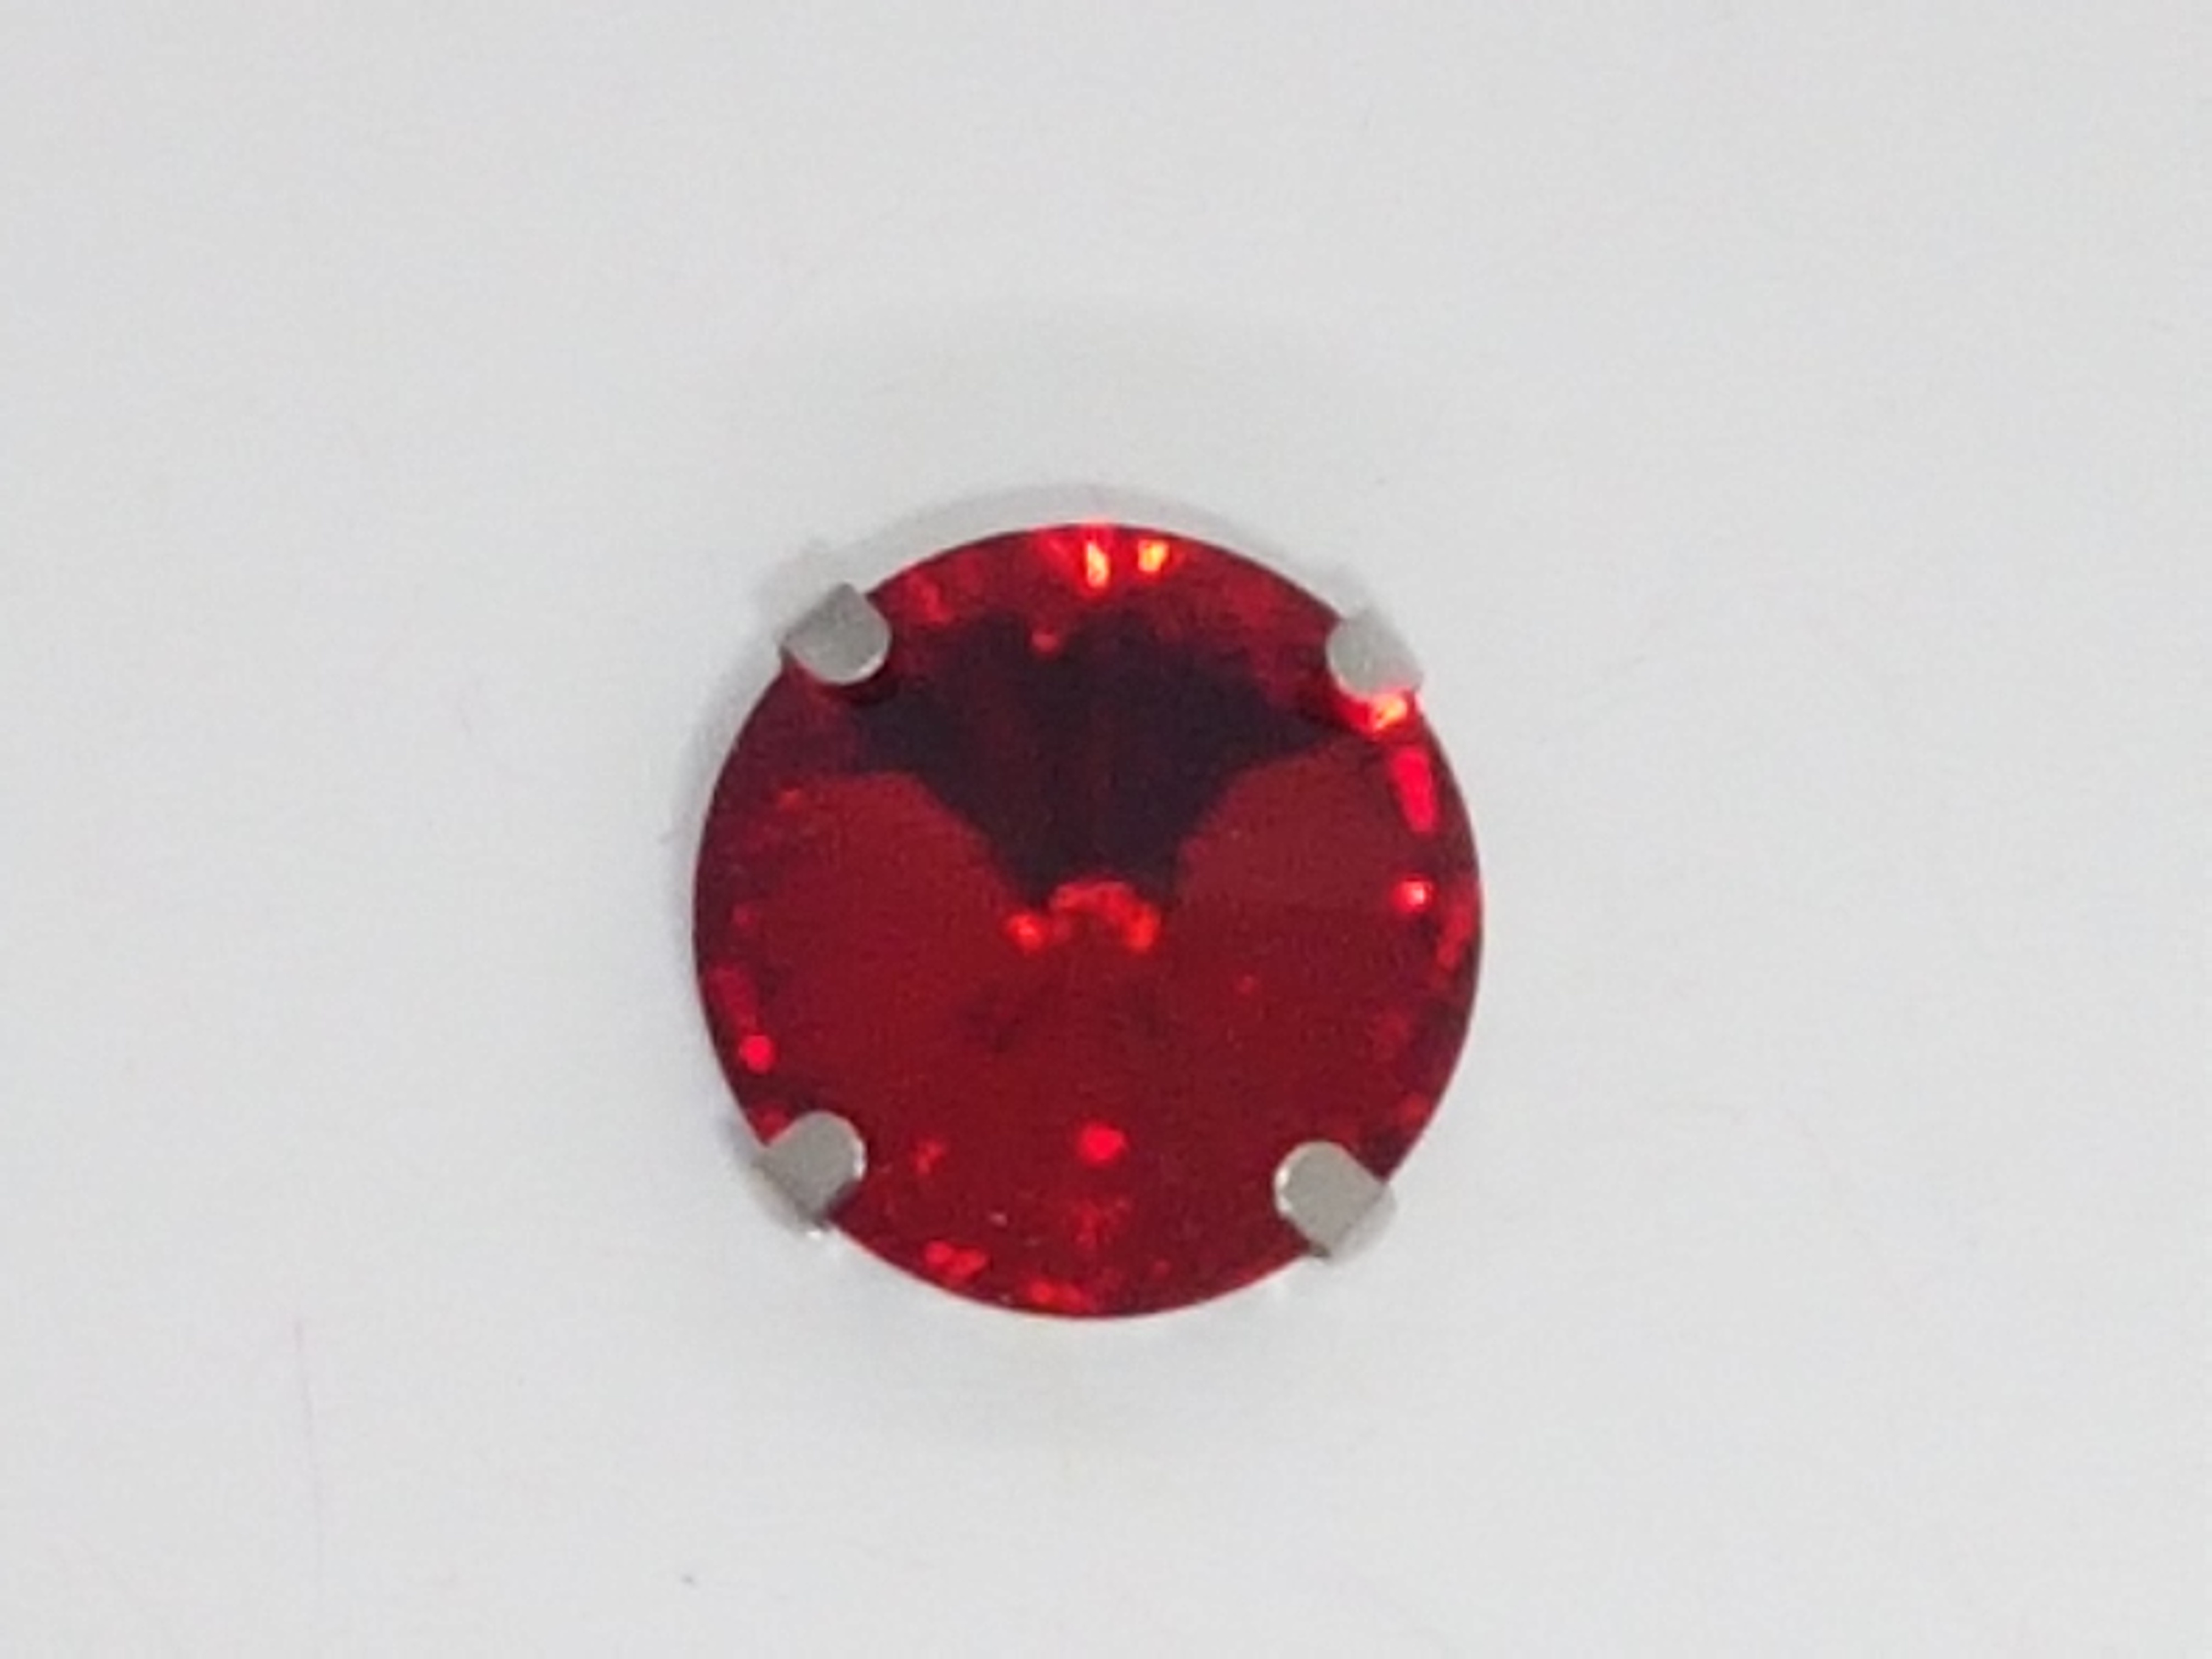
16MM GLASS RHINESTONE ROUND MONTEE - RED
MODEL: RHINE166 16MM GLASS RHINESTONE ROUND MONTEE COLOUR: RED 8 HOLES: 1MM EACH 1 PER PACK .40c
Brand: The Bead Lady
Category: Arts & Entertainment > Hobbies & Creative Arts > Arts & Crafts > Art & Crafting Materials > Embellishments & Trims > Rhinestones & Flatbacks